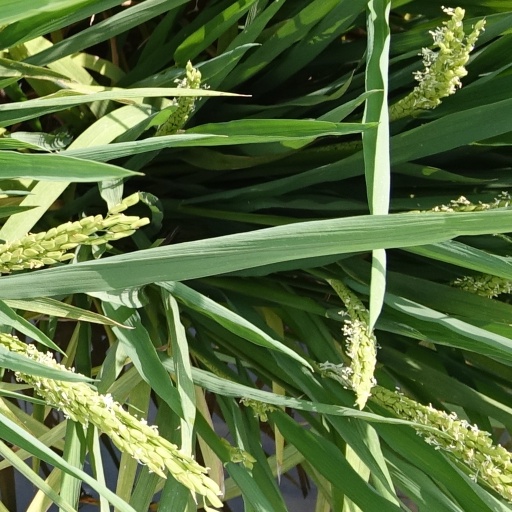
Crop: rice